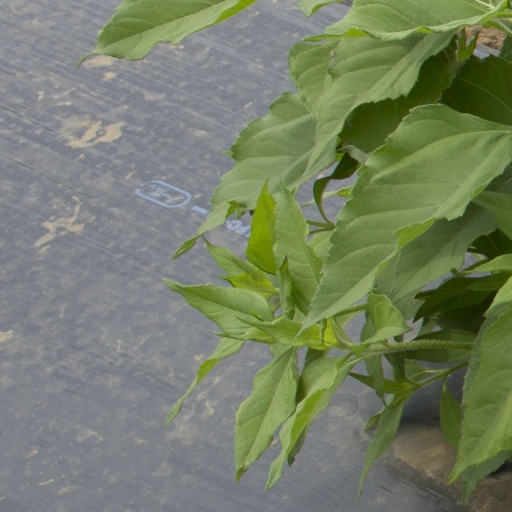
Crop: Jerusalem artichoke